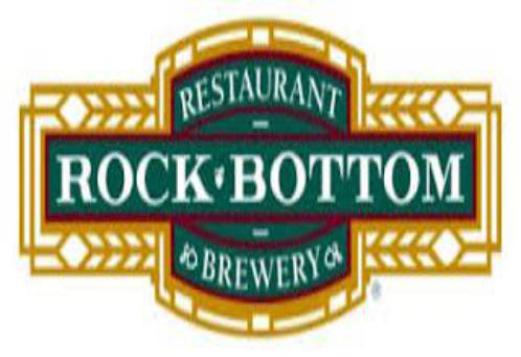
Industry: Food